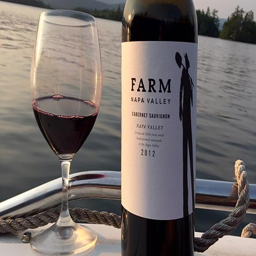
fine wine for a picnic